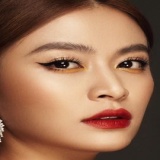
ca sĩ Hoàng Thùy Linh